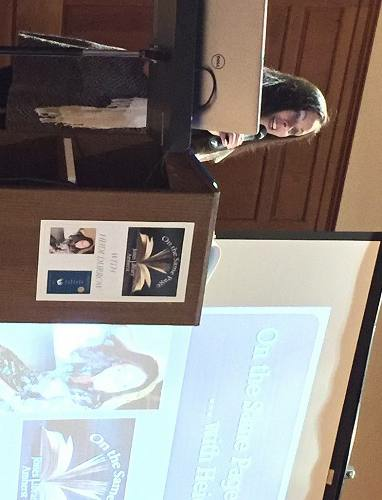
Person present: Yes